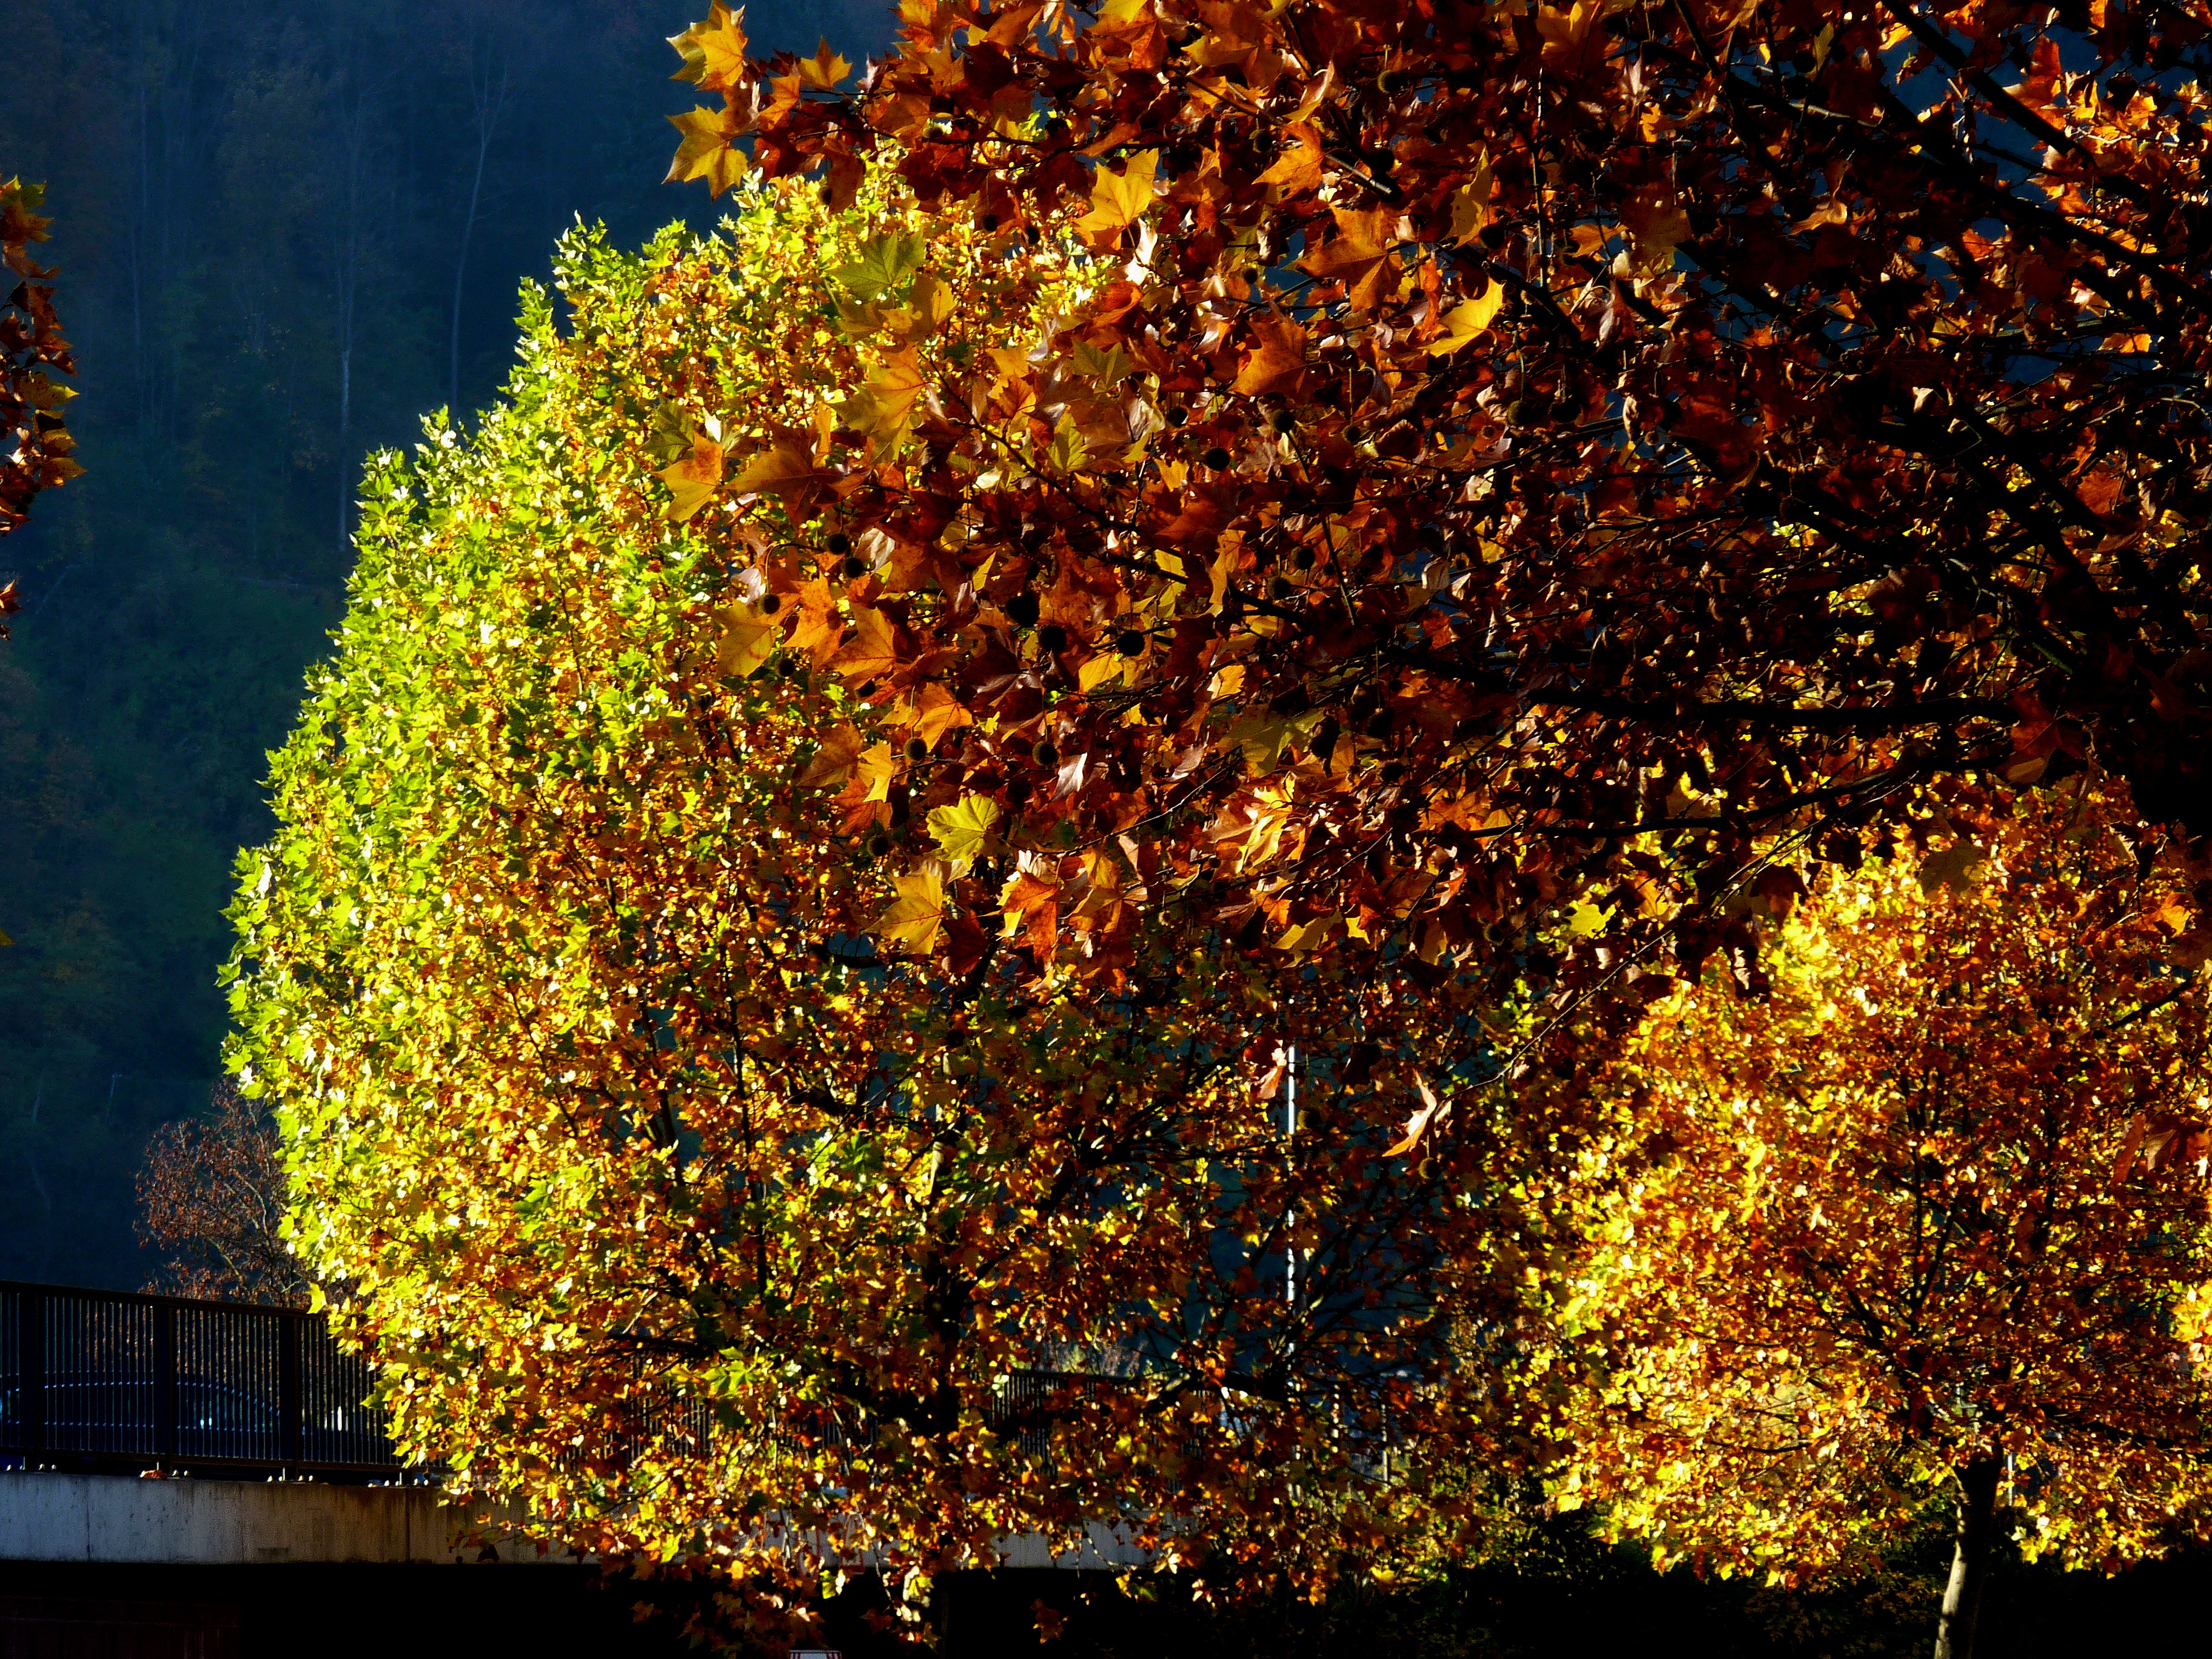
tree, nature, forest, branch, light, plant, fog, night, sunlight, leaf, flower, foggy, golden, reflection, red, color, autumn, colorful, yellow, season, trees, coloring, leaves, autumn forest, woody plant, farbenrausch